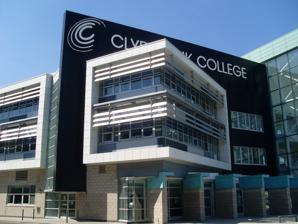
Building: Clydebank College
Country: United Kingdom
Year built: 2008
Clydebank College Type Further education Established 1965 Principal Audrey Cumberford Students circa 10,000 Location Clydebank , West Dunbartonshire , Scotland Campus Urban Merged into West College Scotland Website http://www.clydebank.ac.uk/ Clydebank College was a further education college in Clydebank , in West Dunbartonshire , Scotland. It is now part of the merged institution West College Scotland . Subjects offered for full-time study included: Administration and IT; Beauty Therapy; Coaching and Developing Sport; Computing - Technical Support; Early Education and Childcare; ESOL ; Hairdressing; Media and Communication in the Creative Industries; Photography; Social Care; Travel and Tourism. There were also part-time courses available in some of these and in related subjects. The old college buildings at Kilbowie Road have been demolished and a new building was completed in August 2007 on the banks of the River Clyde , at the site of the former John Brown & Company Shipyard and Engineering Works. The current building is on three floors and is very elongated. The library is at one end of the 'grey mile' and the canteen is at the other. Clydebank College was part of the regeneration of West Dunbartonshire, with a 6-acre campus on the banks of the River Clyde. College Merger Clydebank College merged with James Watt College and Reid Kerr College in August 2013 to form West College Scotland . It is now known as the Clydebank Campus of the merged college. External links Wikimedia Commons has media related to Clydebank College . Clydebank College 55°53′52″N 04°24′16″W / 55.89778°N 4.40444°W / 55.89778; -4.40444 This article relating to education in Scotland is a stub . You can help Wikipedia by expanding it . v t e This United Kingdom university, college or other education institution article is a stub . You can help Wikipedia by expanding it . v t e